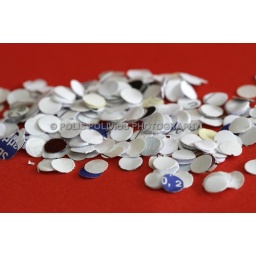
an office equipment in simple red background